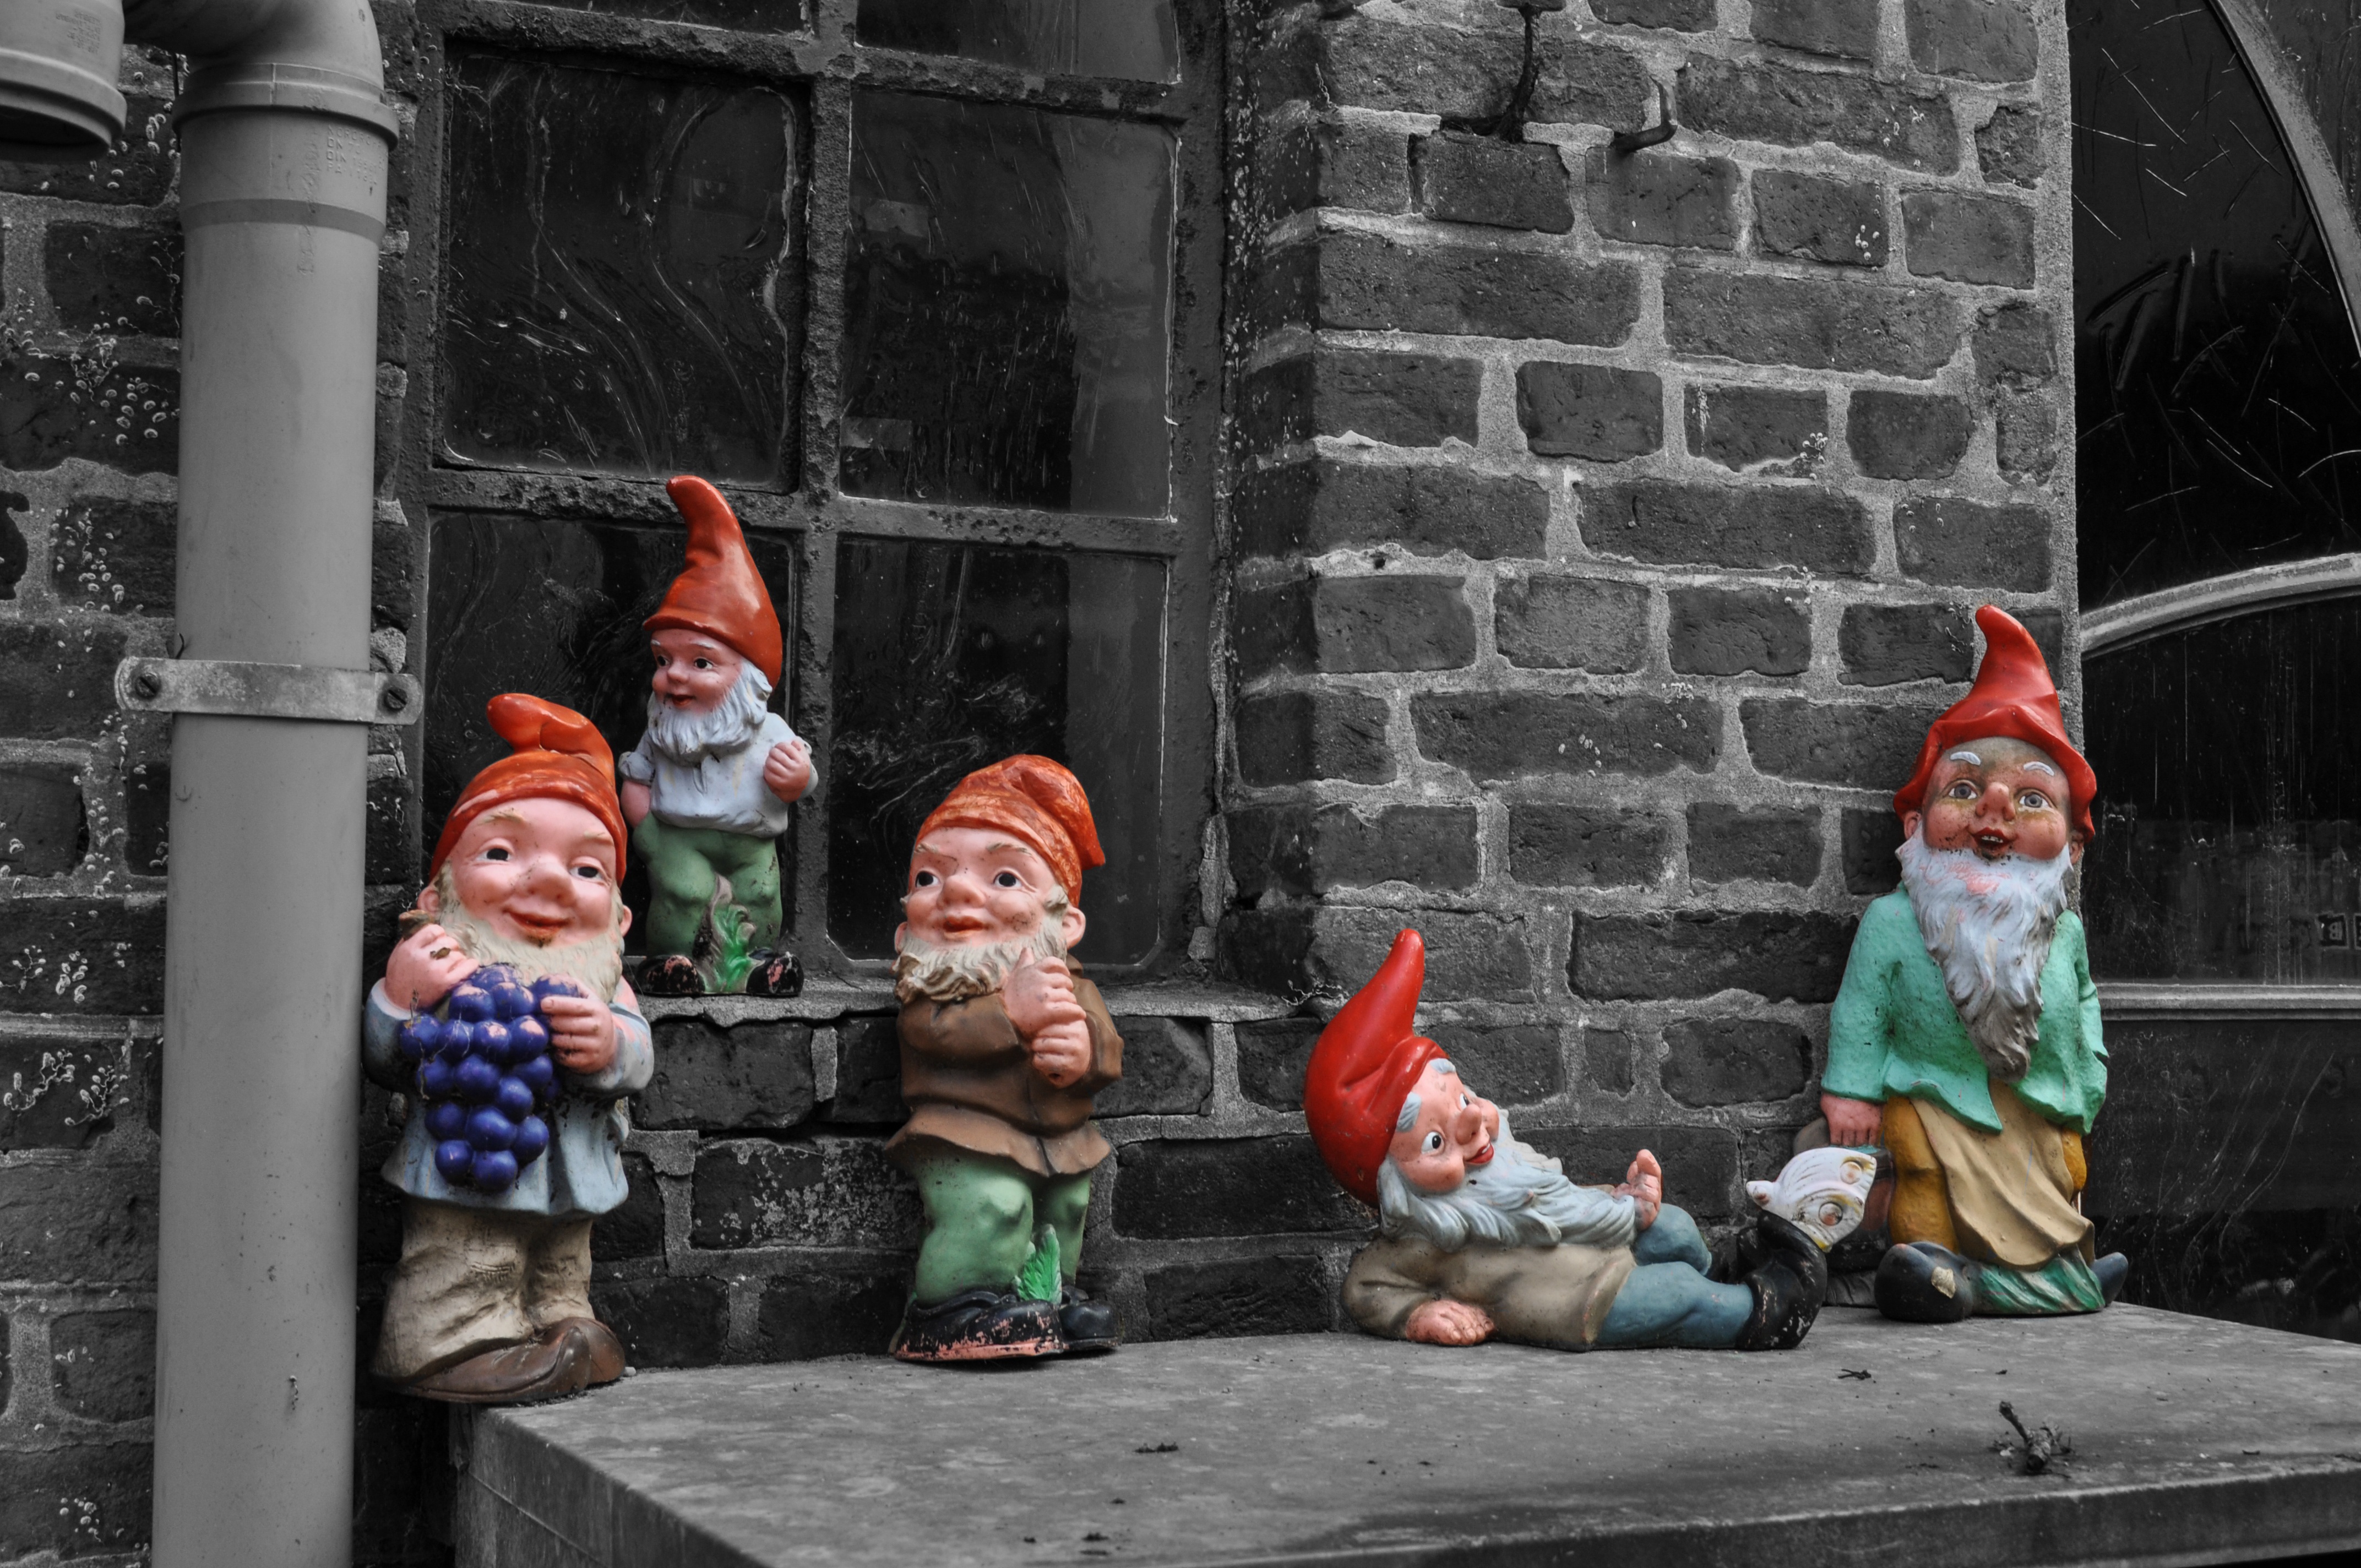
black and white, street, statue, collection, color, colorful, art, temple, dwarfs, garden gnome, f hr